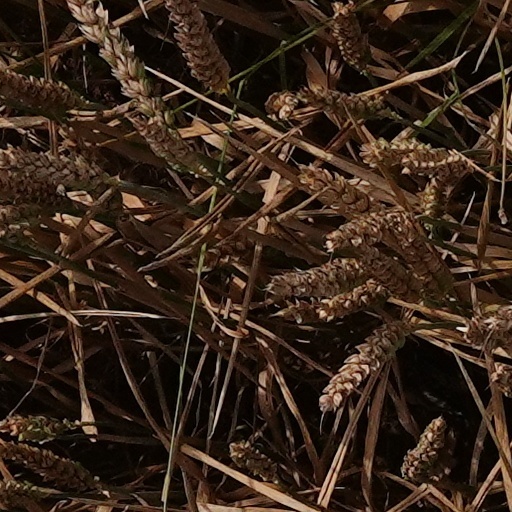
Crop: wheat